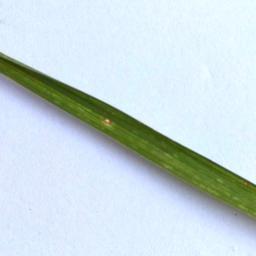
Label: Rice___Leaf_Blast